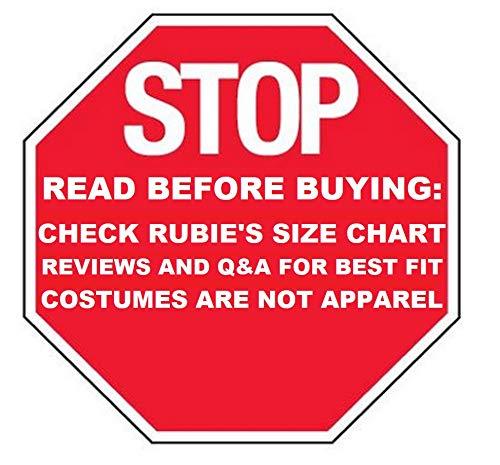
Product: Rubie's Costume Batman v Superman: Dawn of Justice Armored Batman Child Top, Small
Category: Toys & Games | Dress Up & Pretend Play | Costumes
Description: Look for additional Dawn of Justice costumes from Rubie's, including Aquaman, Superman, and Wonder Woman.
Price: $9.33
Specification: ProductDimensions:10x12x2inches|ItemWeight:4.3ounces|ShippingWeight:6.4ounces(Viewshippingratesandpolicies)|DomesticShipping:ItemcanbeshippedwithinU.S.|InternationalShipping:ThisitemcanbeshippedtoselectcountriesoutsideoftheU.S.LearnMore|ASIN:B01B8XHUDW|Itemmodelnumber:620563_S|Manufacturerrecommendedage:36months-4years